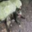
Label: cat